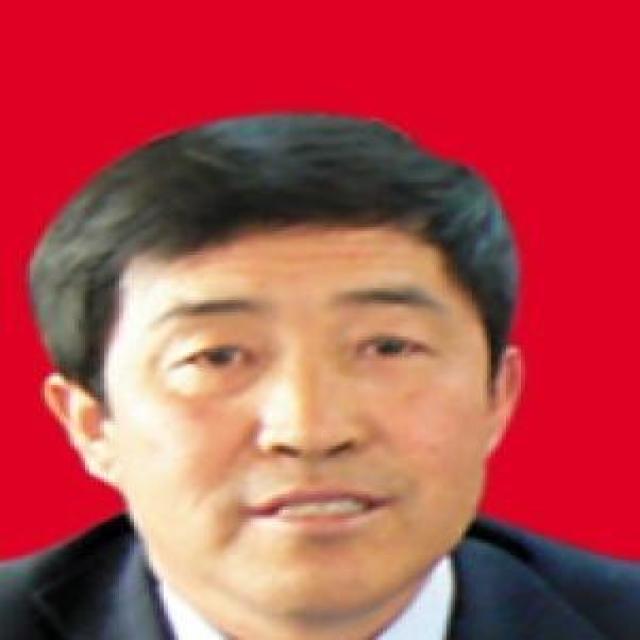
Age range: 45-64